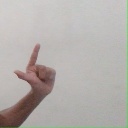
अक्षर: ल